Volcanism on Io

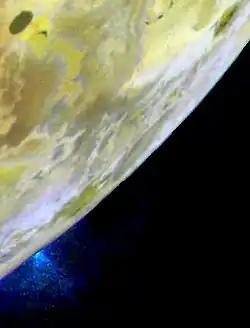
A plume, about 100 km high, erupting from the Masubi region of Io in July 1999

The most common type of volcanic plume on Io are dust plumes, or Prometheus-type plumes, produced when encroaching lava flows vaporize underlying sulfur dioxide frost, sending the material skyward. Examples of Prometheus-type plumes include Prometheus, Amirani, Zamama, and Masubi. These plumes are usually less than tall with eruption velocities around . Prometheus-type plumes are dust-rich, with a dense inner core and upper canopy shock zone, giving them an umbrella-like appearance. These plumes often form bright circular deposits, with a radius ranging between and consisting primarily of sulfur dioxide frost. Prometheus-type plumes are frequently seen at flow-dominated eruptions, helping make this plume type quite long-lived. Four out of the six Prometheus-type plumes observed by "Voyager 1" in 1979 were also observed throughout the "Galileo" mission and by "New Horizons" in 2007. Although the dust plume can be clearly seen in sunlit visible-light images of Io acquired by passing spacecraft, many Prometheus-type plumes have an outer halo of fainter, more gas-rich material reaching heights approaching that of the larger, Pele-type plumes.